Turkmens

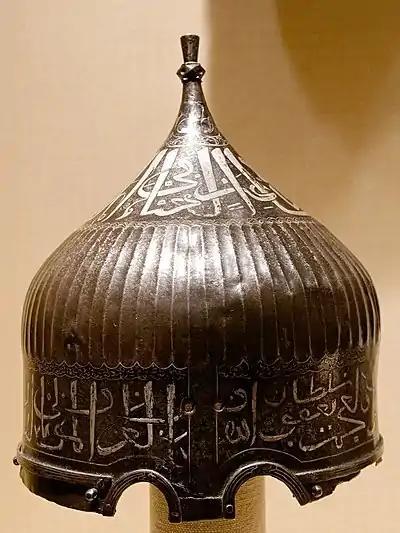
Helmet of Ya'qub Beg, ruler of the Turkoman Aq Qoyunlu state (15th century)

The term "Turkmen" is generally applied to the Turkic tribes that have been distributed across the Near and Middle East, as well as Central Asia, from the 11th century to modern times. Originally, all Turkic tribes who belonged to the Turkic dynastic mythological system and/or converted to Islam (e.g. Karluks, Oghuz Turks, Khalajs, Kanglys, Kipchaks, etc.) were designated ""Turkmens"". Only later did this word come to refer to a specific ethnonym. The generally accepted view for the etymology of the name is that it comes from "Türk" and the Turkic emphasizing suffix "-men", meaning "'most Turkish of the Turks' or 'pure-blooded Turks.'" A folk etymology, dating back to the Middle Ages and found in the works of al-Biruni and Mahmud al-Kashghari, instead derives the suffix "-men" from the Persian suffix "-mānand", with the resulting word meaning "like a Turk". While formerly the dominant etymology in modern scholarship, this mixed Turkic-Persian derivation is now typically viewed as incorrect. An alternative etymology was proposed by 16th-century Ottoman historian Mehmed Neşri, who derived it from the Persian phrase "Turk-i iman", meaning "Turk of the faith" (i.e. Islam). This theory was rejected as incorrect by turkologist Ármin Vámbéry, who argued that it relied upon an incorrect understanding of Persian grammar: